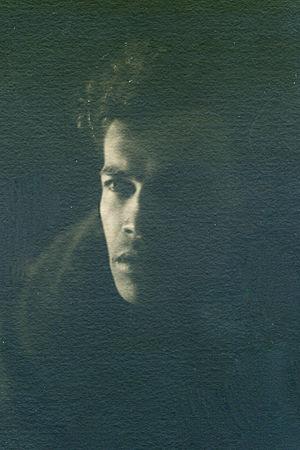
Raffaele Viviani, né le 10 janvier 1888 à Castellammare di Stabia dans la province de Naples et mort le 22 mars 1950 à Naples, est un écrivain italien, dramaturge, acteur et musicien. Il appartient à l'école du réalisme de la littérature italienne ; ses œuvres évoquent la vie des pauvres de son époque à Naples ainsi que la petite délinquance et la prostitution.
Le théâtre napolitain est une tradition de l'art théâtral de la ville de Naples qui a apporté une contribution certaine au théâtre italien.